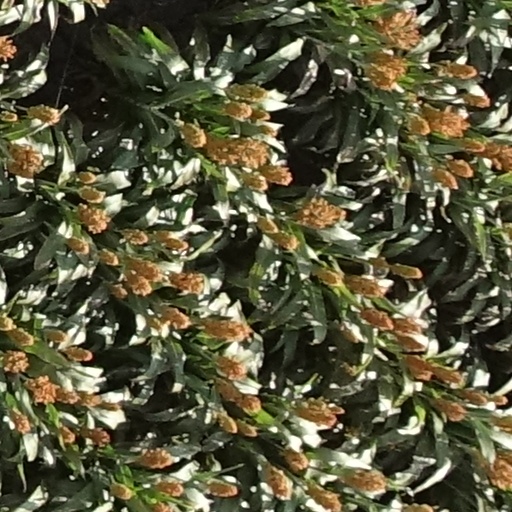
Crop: sorghum